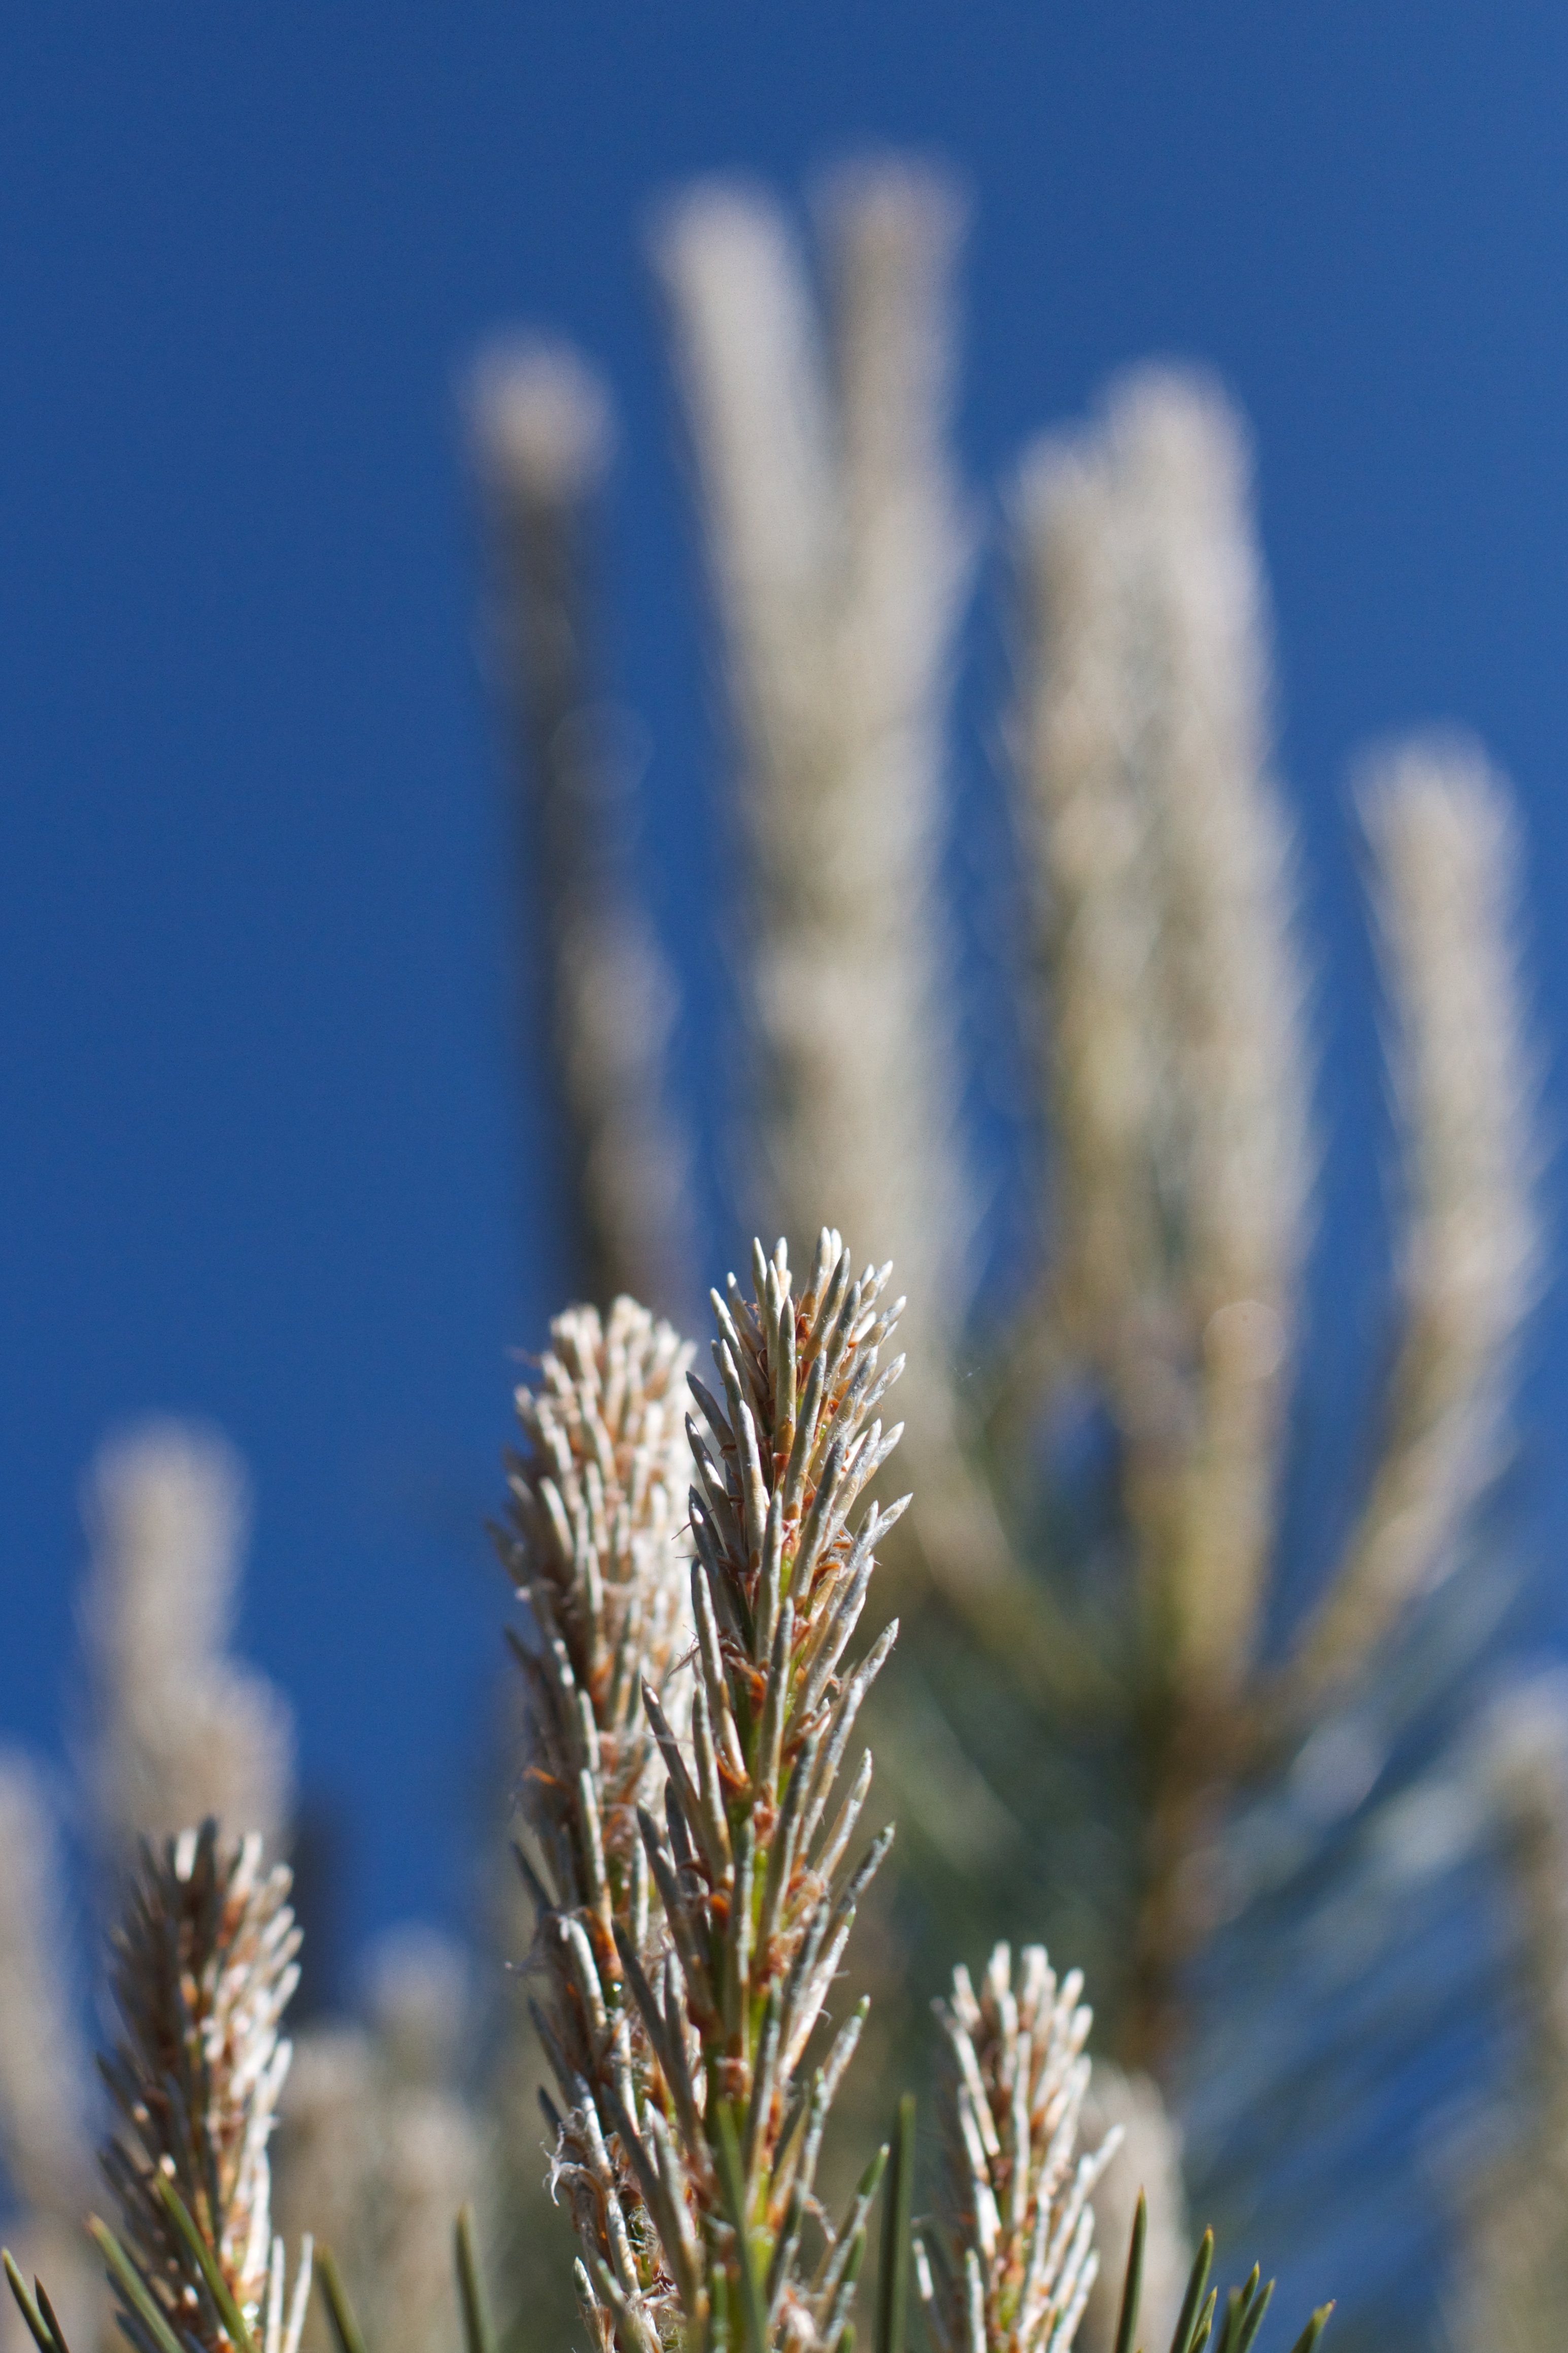
tree, grass, branch, plant, field, flower, frost, flora, lavender, close up, spruce, ecosystem, macro photography, flowering plant, grass family, woody plant, land plant